Christina, Queen of Sweden

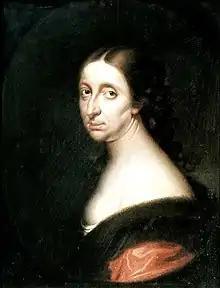
Ritratto di Cristina di Svezia by Abraham Wuchters

Until 1649, when Christina was twenty-three, the Swedish royal art collection was unimpressive, with good tapestries but for paintings, little more than "about a hundred works by minor German, Flemish, and Swedish painters". But in May 1649, the fabulous loot from the occupation of Prague Castle the previous year arrived, with the pick of the collection amassed by the obsessive collector Rudolph II, Holy Roman Emperor (1552–1612), one of the most important in Europe. Rudolf's bulk purchases had included the famous collection of Emperor Charles V's leading minister Cardinal Granvelle (1517–1586), which he had forced Granvelle's nephew and heir to sell to him. Granvelle had been the "greatest private collector of his time, the friend and patron of Titian and Leoni and many other artists".